Karl Edvard Laman

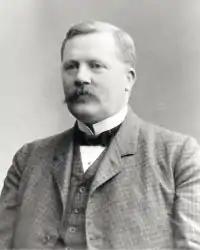

Karl Edvard Laman (born Karl Edvard Ersson) (1867–1944) was a Swedish missionary and ethnographer active in Kingdom of Kongo during the period of 1891 through 1919. Laman and his wife collected a large group of ethnographic materials and this collection of more than 2,000 pieces is the most comprehensive of that brought back by the Swedish missionaries of his time.